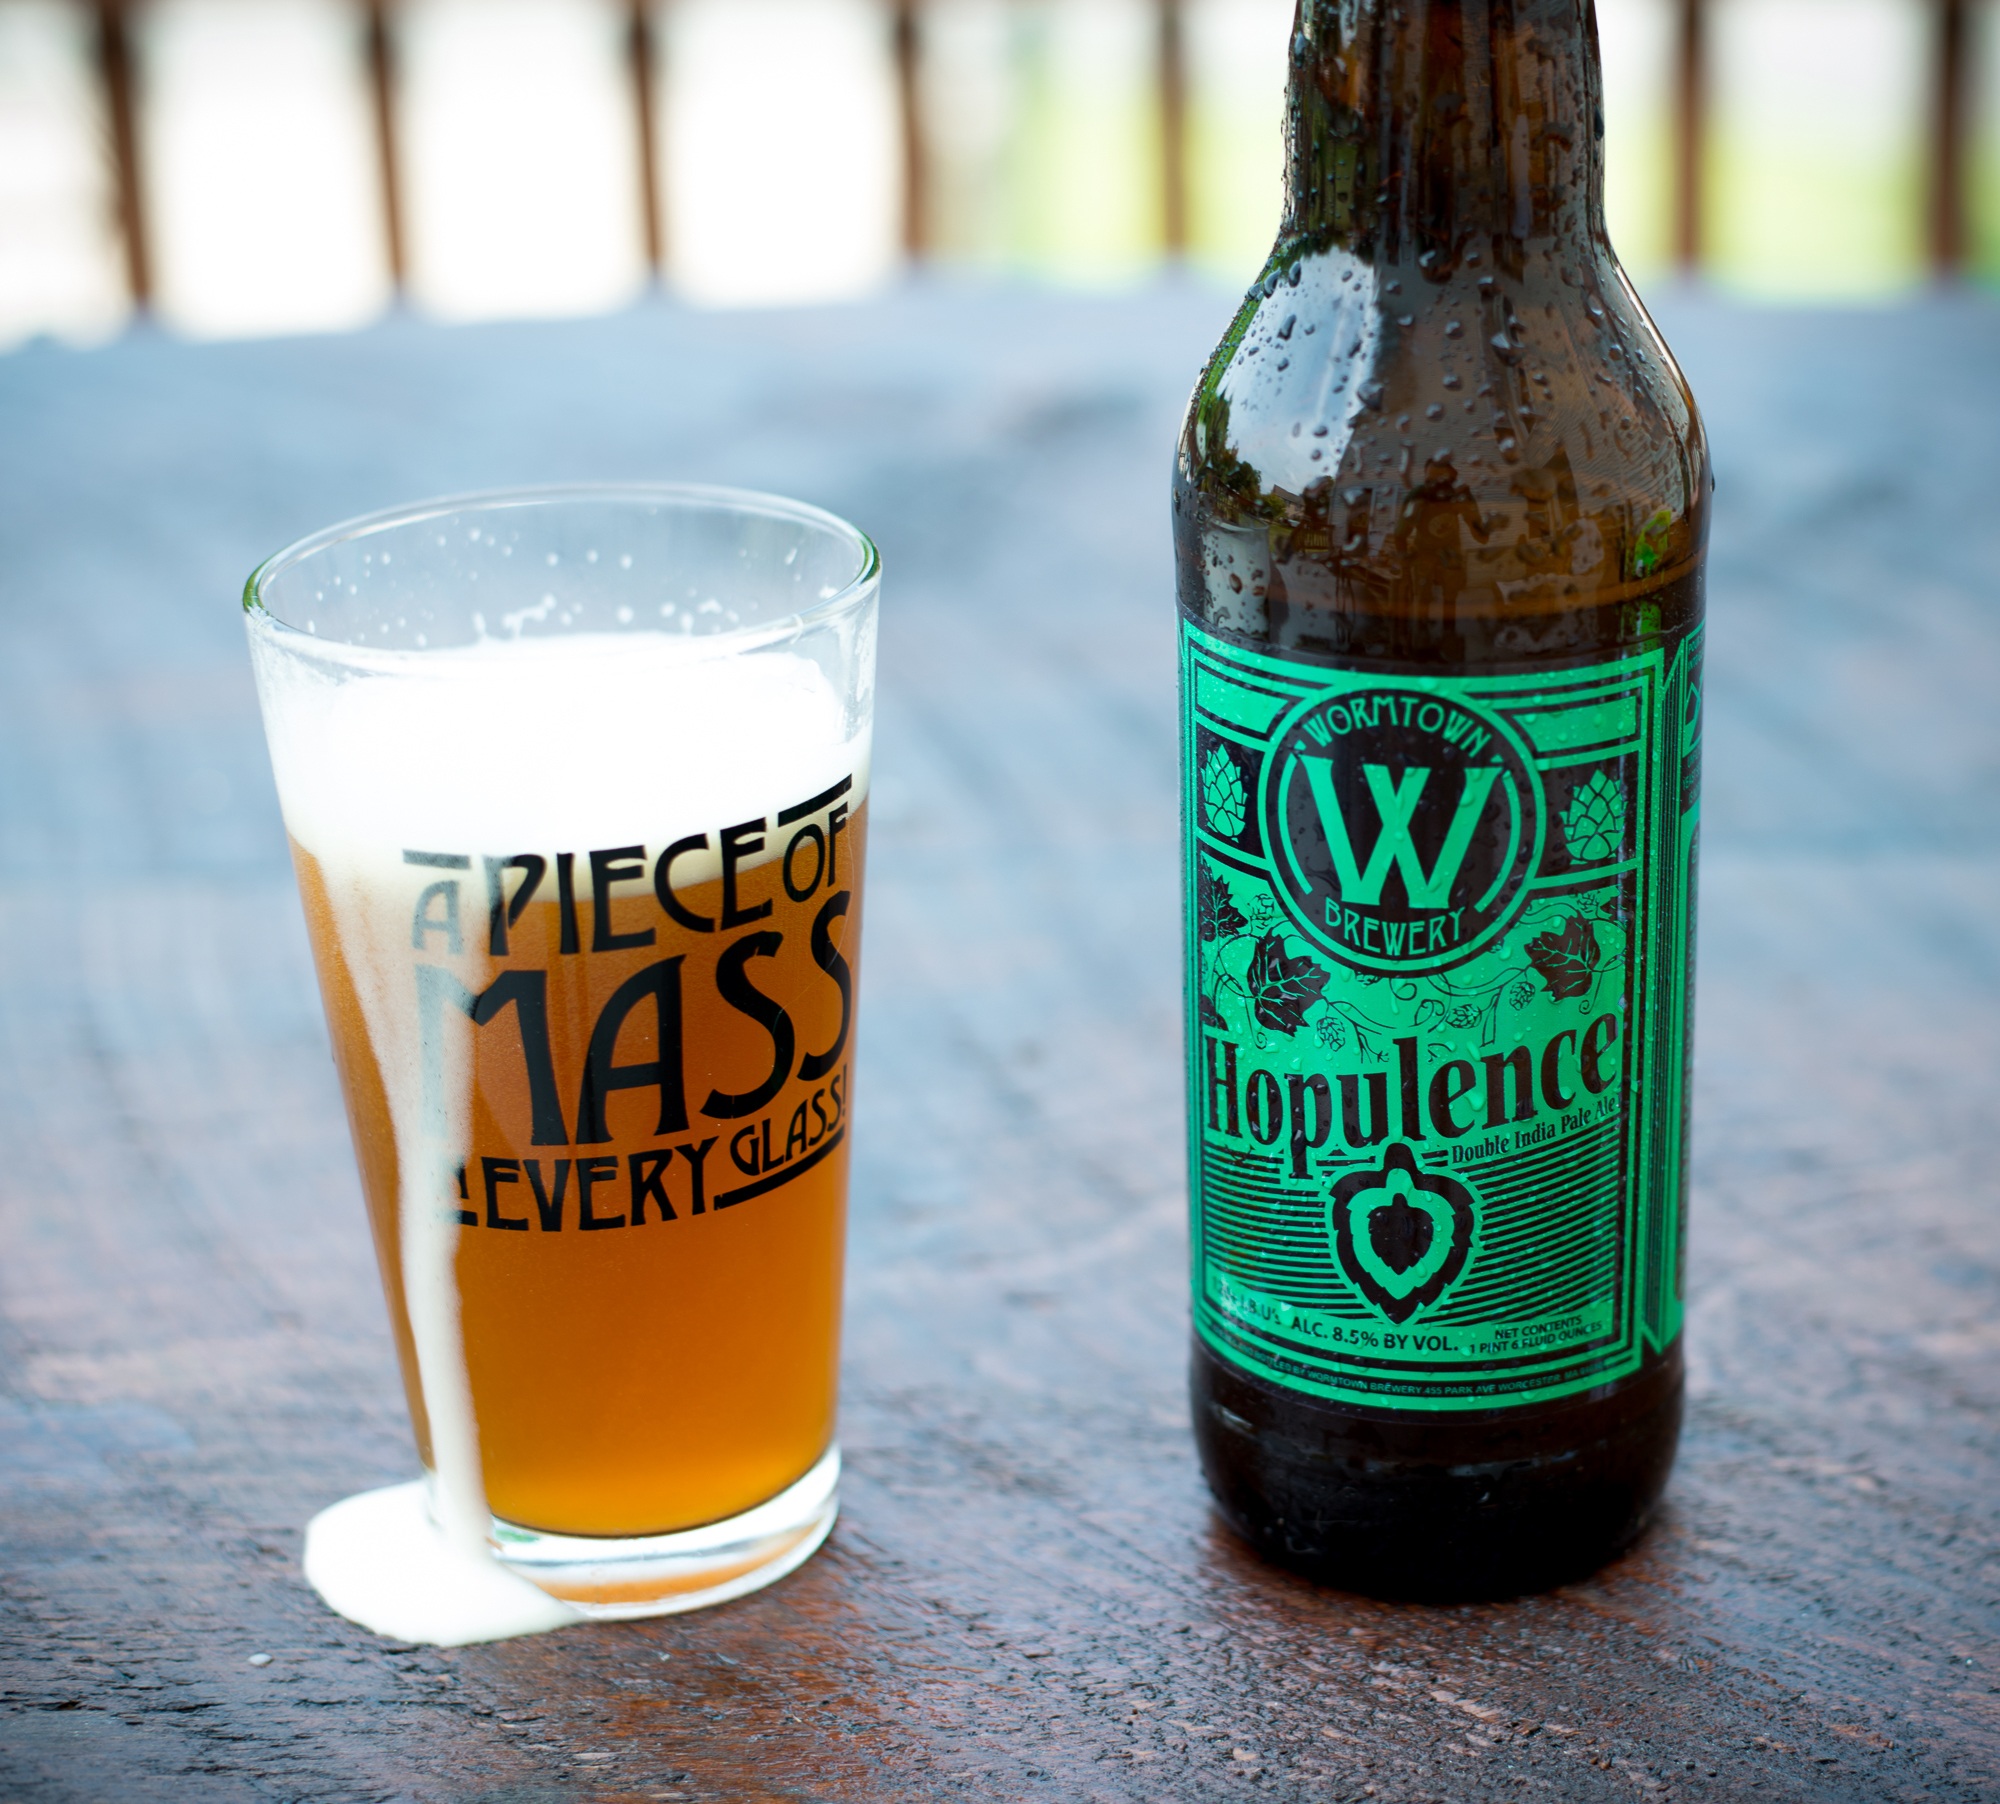
cold, foam, drink, bottle, beer, lager, beer bottle, refreshing, ale, foaming, alcoholic beverage, pint us, pint glass, drinkware